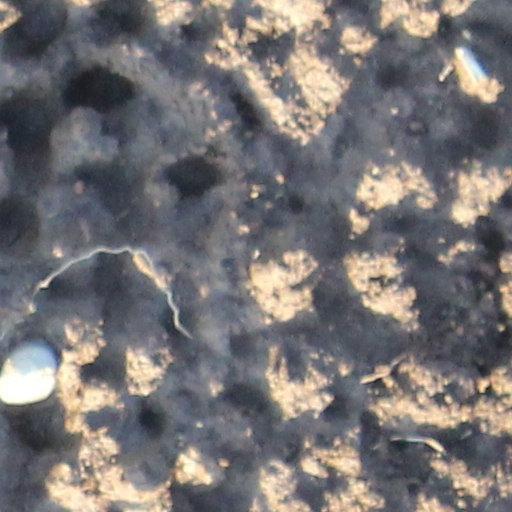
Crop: wheat